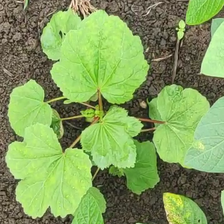
Weed species: Little_Mallow(Malva parviflora)